Rødølstunnelen

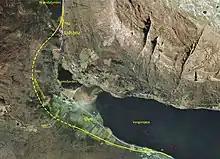
Map of the road route Eidsbru-Øye on the E16 in Vang, Valdres.

Rødølstunnelen is a tunnel on European Route 16 in Vang Municipality in Innlandet county, Norway.